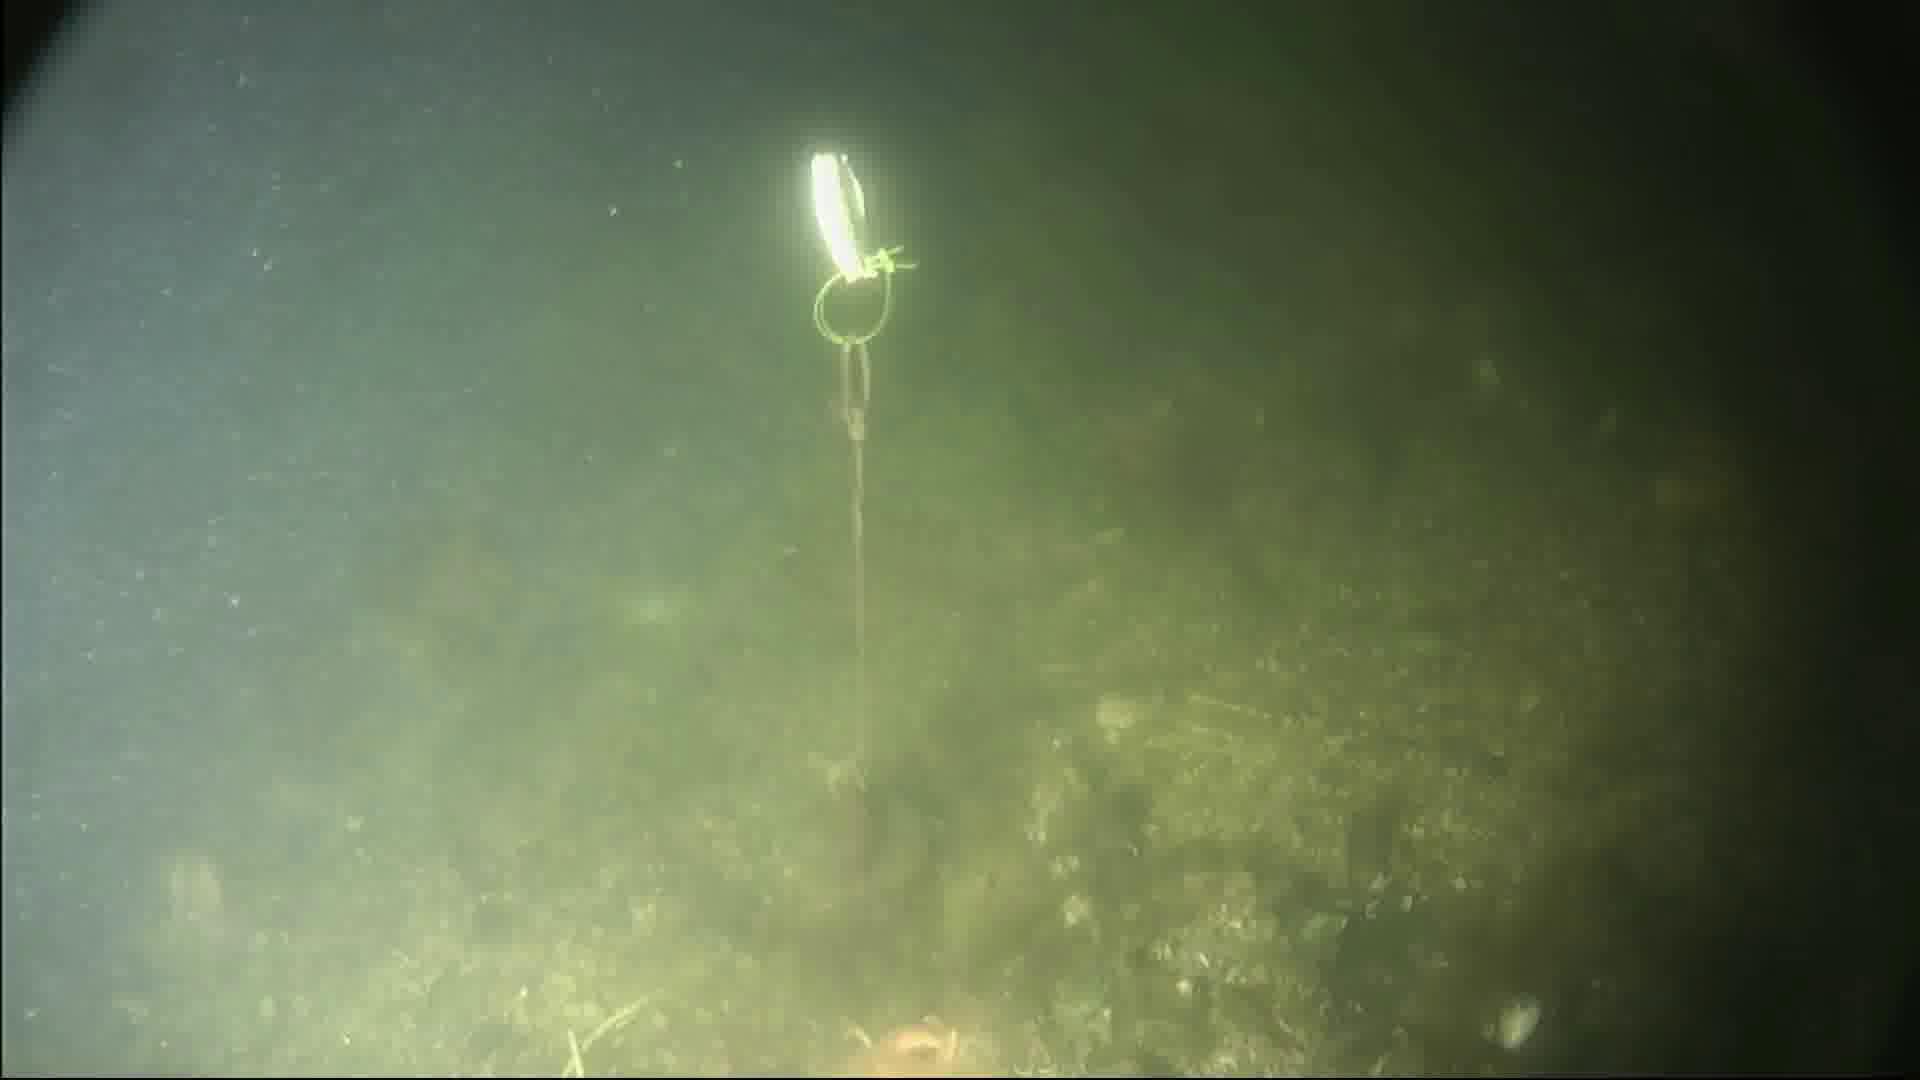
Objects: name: starfish
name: crab